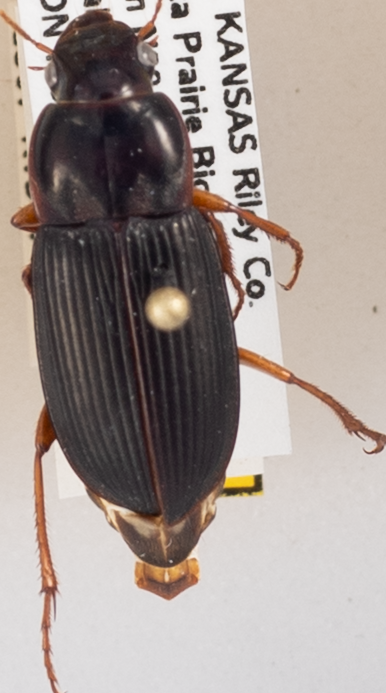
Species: Harpalus pensylvanicus
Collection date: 2018-08-16
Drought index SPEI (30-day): -0.608
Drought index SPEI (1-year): -2.09
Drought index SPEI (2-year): -1.45